Fayetteville Mutual Insurance Company Building

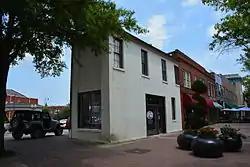

Fayetteville Mutual Insurance Company Building, also known as the Point News building, is a historic commercial building located at Fayetteville, Cumberland County, North Carolina. It was built about 1853, and is a two-story trapezoidal-shaped Greek Revival-style brick building.